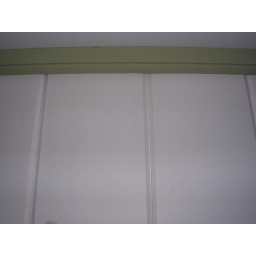
Panelling in ground floor entrance area